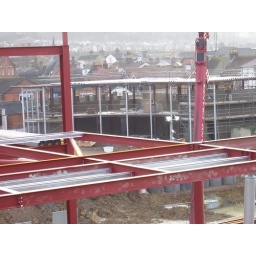
This shows the beginnings of what will be the new bus station building in the background. The foreground will be shops.